George Hsu

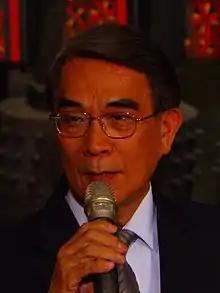
George Hsu, 2015

George Hsu (born 1952) is a Taiwanese politician. He has served as the Administrative Deputy Minister of Ministry of Culture (MOC) of the Republic of China since 20 May 2012.